Gösta Ekman (senior)

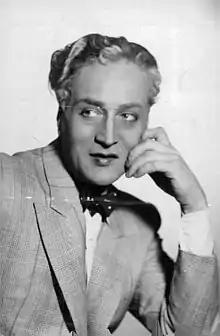
Ekman in 1936

Frans Gösta Viktor Ekman (28 December 1890 – 12 January 1938) was a Swedish actor, director and singer. Generally spoken of as Swedish theatre's most legendary stage actor, Gösta Ekman enjoyed a prolific stage career during his short life, becoming the first real star of Swedish theatre. His boyish good looks attracted both sexes, helping to create a massive cult following and elevating him to the status of a living legend. Combined with a beautiful voice and a powerful stage presence, Ekman was able to captivate his audiences.